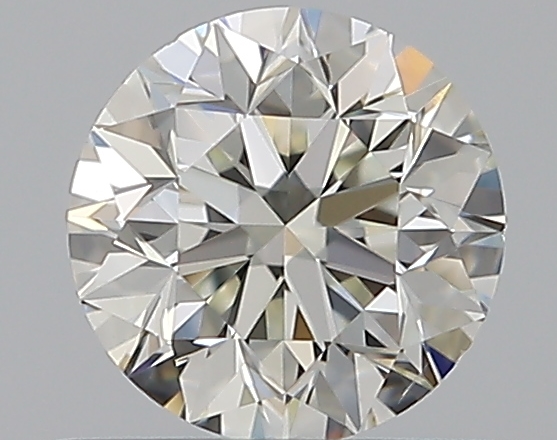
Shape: round
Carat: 0.5
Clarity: VS2
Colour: J
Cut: GD
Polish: EX
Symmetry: VG
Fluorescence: M
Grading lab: GIA
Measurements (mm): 4.96 x 5 x 3.23